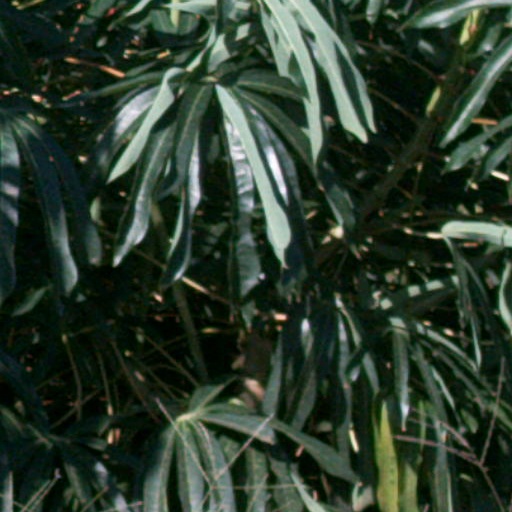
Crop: cassava